Emerson C. Itschner

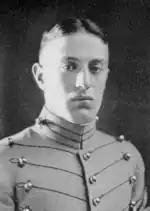
At West Point in 1924

Emerson C. Itschner was born in Chicago on 1 July 1903. He graduated from the United States Military Academy in 1924 and was commissioned in the Corps of Engineers. He obtained a degree in civil engineering from Cornell University in 1926.